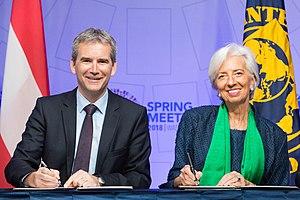
Christine Lagarde, née le 1ᵉʳ janvier 1956 à Paris, est une avocate, femme d'affaires et femme politique française.